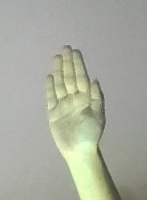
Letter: seen